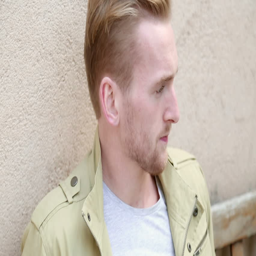
an attractive man in his 20s sitting down on a bench outside wearing a yellow jacket and grey shirt .